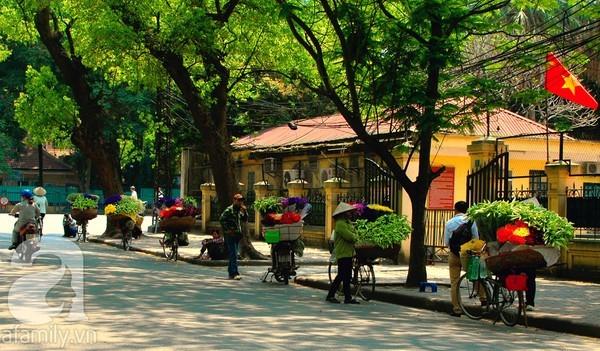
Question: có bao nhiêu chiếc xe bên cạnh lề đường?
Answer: có sáu chiếc xe bên cạnh lề đường